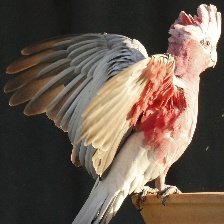
Species: ROSE BREASTED COCKATOO
Scientific name: EOLOPHUS ROSEICAPILLA
ImageNet parent category: sulphur-crested_cockatoo